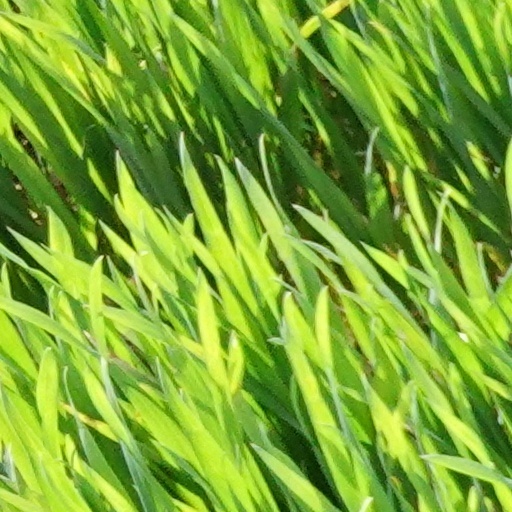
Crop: wheat